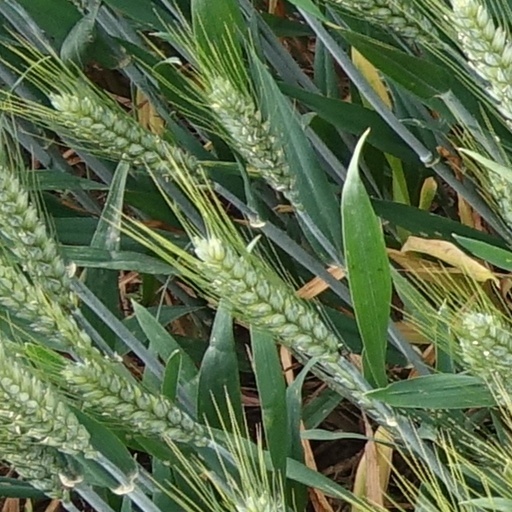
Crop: wheat